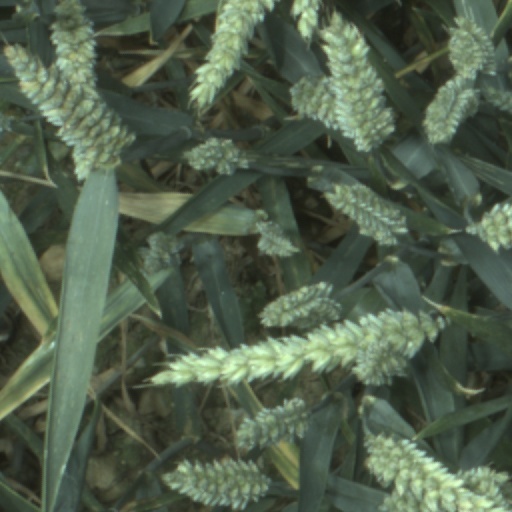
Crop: wheat